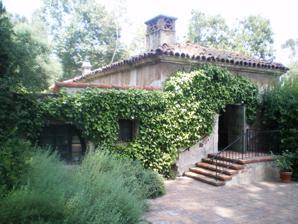
Building: El Molino Viejo
Country: United States of America
Year built: 1816
Former grist mill in San Marino, California United States historic place El Molino Viejo U.S. National Register of Historic Places California Historical Landmark No. 302 El Molino Viejo, July 2008 Show map of the Los Angeles metropolitan area Show map of California Show map of the United States Location 1120 Old Mill Rd., San Marino, California , United States Coordinates 34°07′08″N 118°07′41″W / 34.119°N 118.128°W / 34.119; -118.128 Built 1816 Architect José Maria de Zalvidea Architectural style Colonial NRHP reference No. 71000154 CHISL No. 302 Added to NRHP May 6, 1971 El Molino Viejo , also known as The Old Mill , is a former grist mill in the San Rafael Hills of present-day San Marino, California , United States, and was built in 1816 by Father José María de Zalvidea from the Mission San Gabriel Arcángel (San Gabriel Mission). It is the oldest commercial building in Southern California , and was one of the first ten sites in Los Angeles County to be listed on the National Register of Historic Places , receiving the recognition in 1971. The Old Mill has also been designated as a California Historical Landmark . Construction and operation as a grist mill The original millstones were discovered on the grounds of the Huntington Library by Gen. George S. Patton . Though there are varying accounts of the exact date, San Gabriel Mission records indicate it was built in 1816. The mill was built on land owned by the San Gabriel Mission, and was designed by Franciscan Father José Maria de Zalvidea , then in charge of the mission. It was built by Tongvan Mission Indian laborers under the supervision of Father Zalvidea. The mill was built like a fortress. Its lower walls are nearly five feet thick at the base, and are made of brick and volcanic tuff. Some have written that the thick fortress-like walls were intended to allow the padres to barricade themselves in the event of "a disturbance among their somewhat uncertain converts ." The upper walls are made of sun-dried adobe slabs, and the building's surface is covered with a lime mortar made from burnt sea shells. The pine and sycamore beams are tied with leather thongs , and the structure is also supported by large buttresses which can still be seen on building's exterior corners. Water was brought to the mill in an open ditch ( zanja ) from Los Robles and Kewen Canyons, and stored in a large cistern . For the mill itself, Father Zalvidea designed an unusual horizontal, direct impulse water wheel. There were three vaulted water chambers on the ground floor and a single horizontal water wheel. The water wheel was attached to a vertical shaft that went up to the second level (the current entrance room) where the grinding stones were located. One of the grinding stones was attached to the shaft, and rotated along with the water wheel. A second stone was placed above the rotating stone, with corn and grain between the stones. It is suspected that the force of the water from the cistern was not sufficient to start the wheel turning with the required force, and that a leather thong was wrapped around the shaft and pulled by Indians to start the wheel. The upper-most room, used now as an art gallery, was used for storage of the final product. After the water flowed out of the mill, it was channeled into Wilson Lake down hill from the mill. The lake was drained in the mid-1920s and is now the site of San Marino's Lacy Park . It was the first water-powered grist mill in Southern California, and some have called it the first grist mill in California. While some have called Father Zalvidea's horizontal design a "mechanical marvel, evolved and constructed by a mastermind," others considered the design flawed as it splashed moisture up the shaft, leaving the flour damp. The mill was operational for only seven years, during which time it provided food for the missionaries and Indian neophytes, there were 1,644 Tongva-Gabrieleños in 1816 ( Population of Native California ) in the mission community. In 1823, a New England –style mill with a vertical waterwheel was built adjacent to the mission. The new mill resulted in a superior product, and the old mill ceased operation. Subsequent uses as a residence and golfing clubhouse Disputes over title View of the Old Mill from rear courtyard After the new mill was opened in 1823, the Old Mill reportedly sat idle for 30 years, during which time it was victimized by vandals and the weather. In 1846, Pío Pico – last Mexican governor of Alta California – sold 16,000 acres (65 km 2 ), including the mill, to Julian Workman and Hugo Reid (co-grantee of the adjacent Rancho Huerta de Cuati ). However, after the Mexican Cession of California to the U.S. in 1848, John C. Fremont refused to accept the validity of the transaction. With title to the land in a state of uncertainty, James S. Waite (publisher of The Star newspaper) established squatter's rights over 160 acres (0.65 km 2 ), including the Old Mill. Occupancy by the Kewens The property was subsequently sold to Dr. Thomas White for $500. In 1858, Dr. White conveyed the "Old Mill Site" to his daughter Fannie Kewen; she and her husband, Col. Edward J. C. Kewen , both lived there for 20 years. The Kewens added onto the building, installing French windows, a front portico, and a small plaza. Col. Kewen has been described as "old-time Southern gentleman" and "one of the most courteous and politely-polished men California has ever seen." There are many accounts of parties hosted by the Kewens at the Old Mill and of their "prodigal hospitality" and "gracious style of living". It was said that "the gallant and gay gathered from miles 'round, listened to the twanging of the guitar and the jolly click of the castenets, and through it all danced gay dances on the floors that once had echoed the quiet footfall of the priest." In 1879, the Kewens defaulted on a mortgage, and the property was foreclosed on by J. Edward Hollenbeck . Hollenbeck sold the property to Edward Mayberry in 1881, who used the structure as housing for his ranch superintendent. Rediscovery in the late 19th century Photograph from the Historic American Buildings Survey In 1898, Los Angeles Times reporter Topsy Tinkle wrote a lengthy article following a visit to El Molino Viejo. At that time, the mill was being used to store wine, causing the smell of wine to permeate the building, and as a sleeping place for hired men. Tinkle described the condition of the mill as follows: The grinding-stones have gone, and also the machinery that in the romantic time of the old mission padres and their Indian neophytes, was wont to turn their corn into meal, and yet, in the material of the building itself, no sign of decay.  The large oak beams, only ten inches apart, as sound as in the day the original trees lifted their leafy tops high in air.  The cement of which the structure is made apparently defies time ...  There are three wheel-houses, the arches of which have been bricked up, and the old millstones are at San Marino, J. De Barth Shorb's noted ranch near by, where they are used as stepping-stones. ... Padre and Indian have long gone to their rest, and the old mill is absolutely lifeless and deserted save many tiny chameleons that bask and sun themselves in the heated air ... Acquisition and use by the Huntingtons In 1903, the mill site was purchased by the Huntington Land and Improvement Company. When the Huntington Hotel opened in 1914 on the nearby hill, the land around the mill was turned into a golf course, with El Molino Viejo as the clubhouse. The land was later subdivided, leaving the Old Mill vacant. Reconversion to residential use In 1927, Leslie Huntington Brehm, the widow of Henry Huntington 's son, and her husband took over the property, intending to preserve it. They hired Frederick H. Ruppel, a contractor who had restored the Mission San Juan Capistrano .  Ruppel turned the mill into a home with modern amenities, but he made no structural change to the original walls. Ruppel also preserved and restored the old features, and where new materials were needed, he sought to maintain the old Mission-style appearance. The Brehms never moved into the Old Mill, instead renting it to a series of tenants, including the Doerr, McDuffy and Washburn families. From 1954 to 1963, the mill was leased to the Connell family who were its last occupants. Current use as a museum and art gallery When Mrs. Brehm died in 1962, the Old Mill was willed to the City of San Marino. The city has preserved the building and opened it to the public as a museum and art gallery ( California Art Club Gallery), operated first by the California Historical Society and later by the Old Mill Foundation. The museum is open Tuesday through Sunday from 1 p.m. to 4 p.m. A model showing how the mill operated is located on the ground floor of the museum. While nothing remains of the waterwheel, two of the millstones ( pictured above ) are displayed in the garden area. The millstones were found more than a century after the mill closed on the grounds of the Huntington Library by General George S. Patton , who grew up in the area and recalled seeing them used as blocks for mounting horses. There is also a 16th-century volcanic rock fountain in the patio to the east of the mill. The fountain was acquired in Mexico by Mrs. Brehm's daughter, Mrs. Albert Doerr. Legend of Catalina In his 1898 publication, Topsy Tinkle recounted a story that the Indians told about a natural spring located on the site of the Old Mill. The story told of a 16-year-old Indian named Catalina with "thick, jet-black hair" and "big, melting black eyes." Catalina lived in the time of the San Gabriel Mission and gave roses to the Virgin Mary in hopes that she could win the heart of the handsome José, even hoping that "something dreadful" would happen to another girl of whom José was fond. When José left for two years serving on a ship, Catalina turned her back on the Virgin, and Catalina began praying to the old "Mexican god", described as a "hideous clay image". Catalina died of sorrow when José did not return, and her body was buried on the spot where the mill was later built, a spot from which a natural flow of spring water "slowly oozes". According to the legend, oozing spring water is "only the tears from a loving woman's broken heart." Historic designations As the oldest commercial building in Southern California , El Molino Viejo has been recognized as a historic site at the state and national levels. In 1937, it was documented by the Historic American Buildings Survey . It was one of the first ten sites in Los Angeles County to be listed in the National Register of Historic Places , receiving the recognition in 1971. It has also been designated as a California Historical Landmark (No. 302) that reads: NO. 302 OLD MILL – The Old Mill, El Molino Viejo, was designed by Father José María Zalvidea and built of fired bricks and adobe about 1816 to serve Mission San Gabriel. Another grist mill was built in 1823 near the mission and the old mill was gradually abandoned – it passed from mission control in 1846. The property remained in private hands until 1903, when Henry E. Huntington bought the building and used it for a golf clubhouse. Later owners, Mr. and Mrs. James Brehm, had the mill restored in 1928 by Frederick Rupple. See also List of Registered Historic Places in Los Angeles County, California List of California Historical Landmarks in Los Angeles County José Maria de Zalvidea References